James B. McCreary

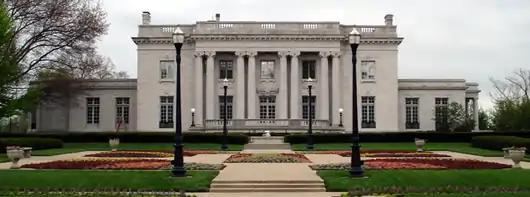
The current Kentucky Governor's Mansion was constructed during McCreary's second gubernatorial term.

In 1890, McCreary's name was again placed in nomination for a U.S. Senate seat to succeed James B. Beck, who died in office. John G. Carlisle, J. Proctor Knott, William Lindsay, Laban T. Moore, and Evan E. Settle were also nominated by various factions of the Democratic Party; Republicans nominated Silas Adams. Carlisle was elected on the ninth ballot. McCreary continued his service in the House until 1896, when he was defeated in his bid for a seventh consecutive nomination for the seat. In that same year, his was among a myriad of names put forward for election to the Senate, but he never received more than 13 votes. Following these defeats, he resumed his law practice in Richmond.